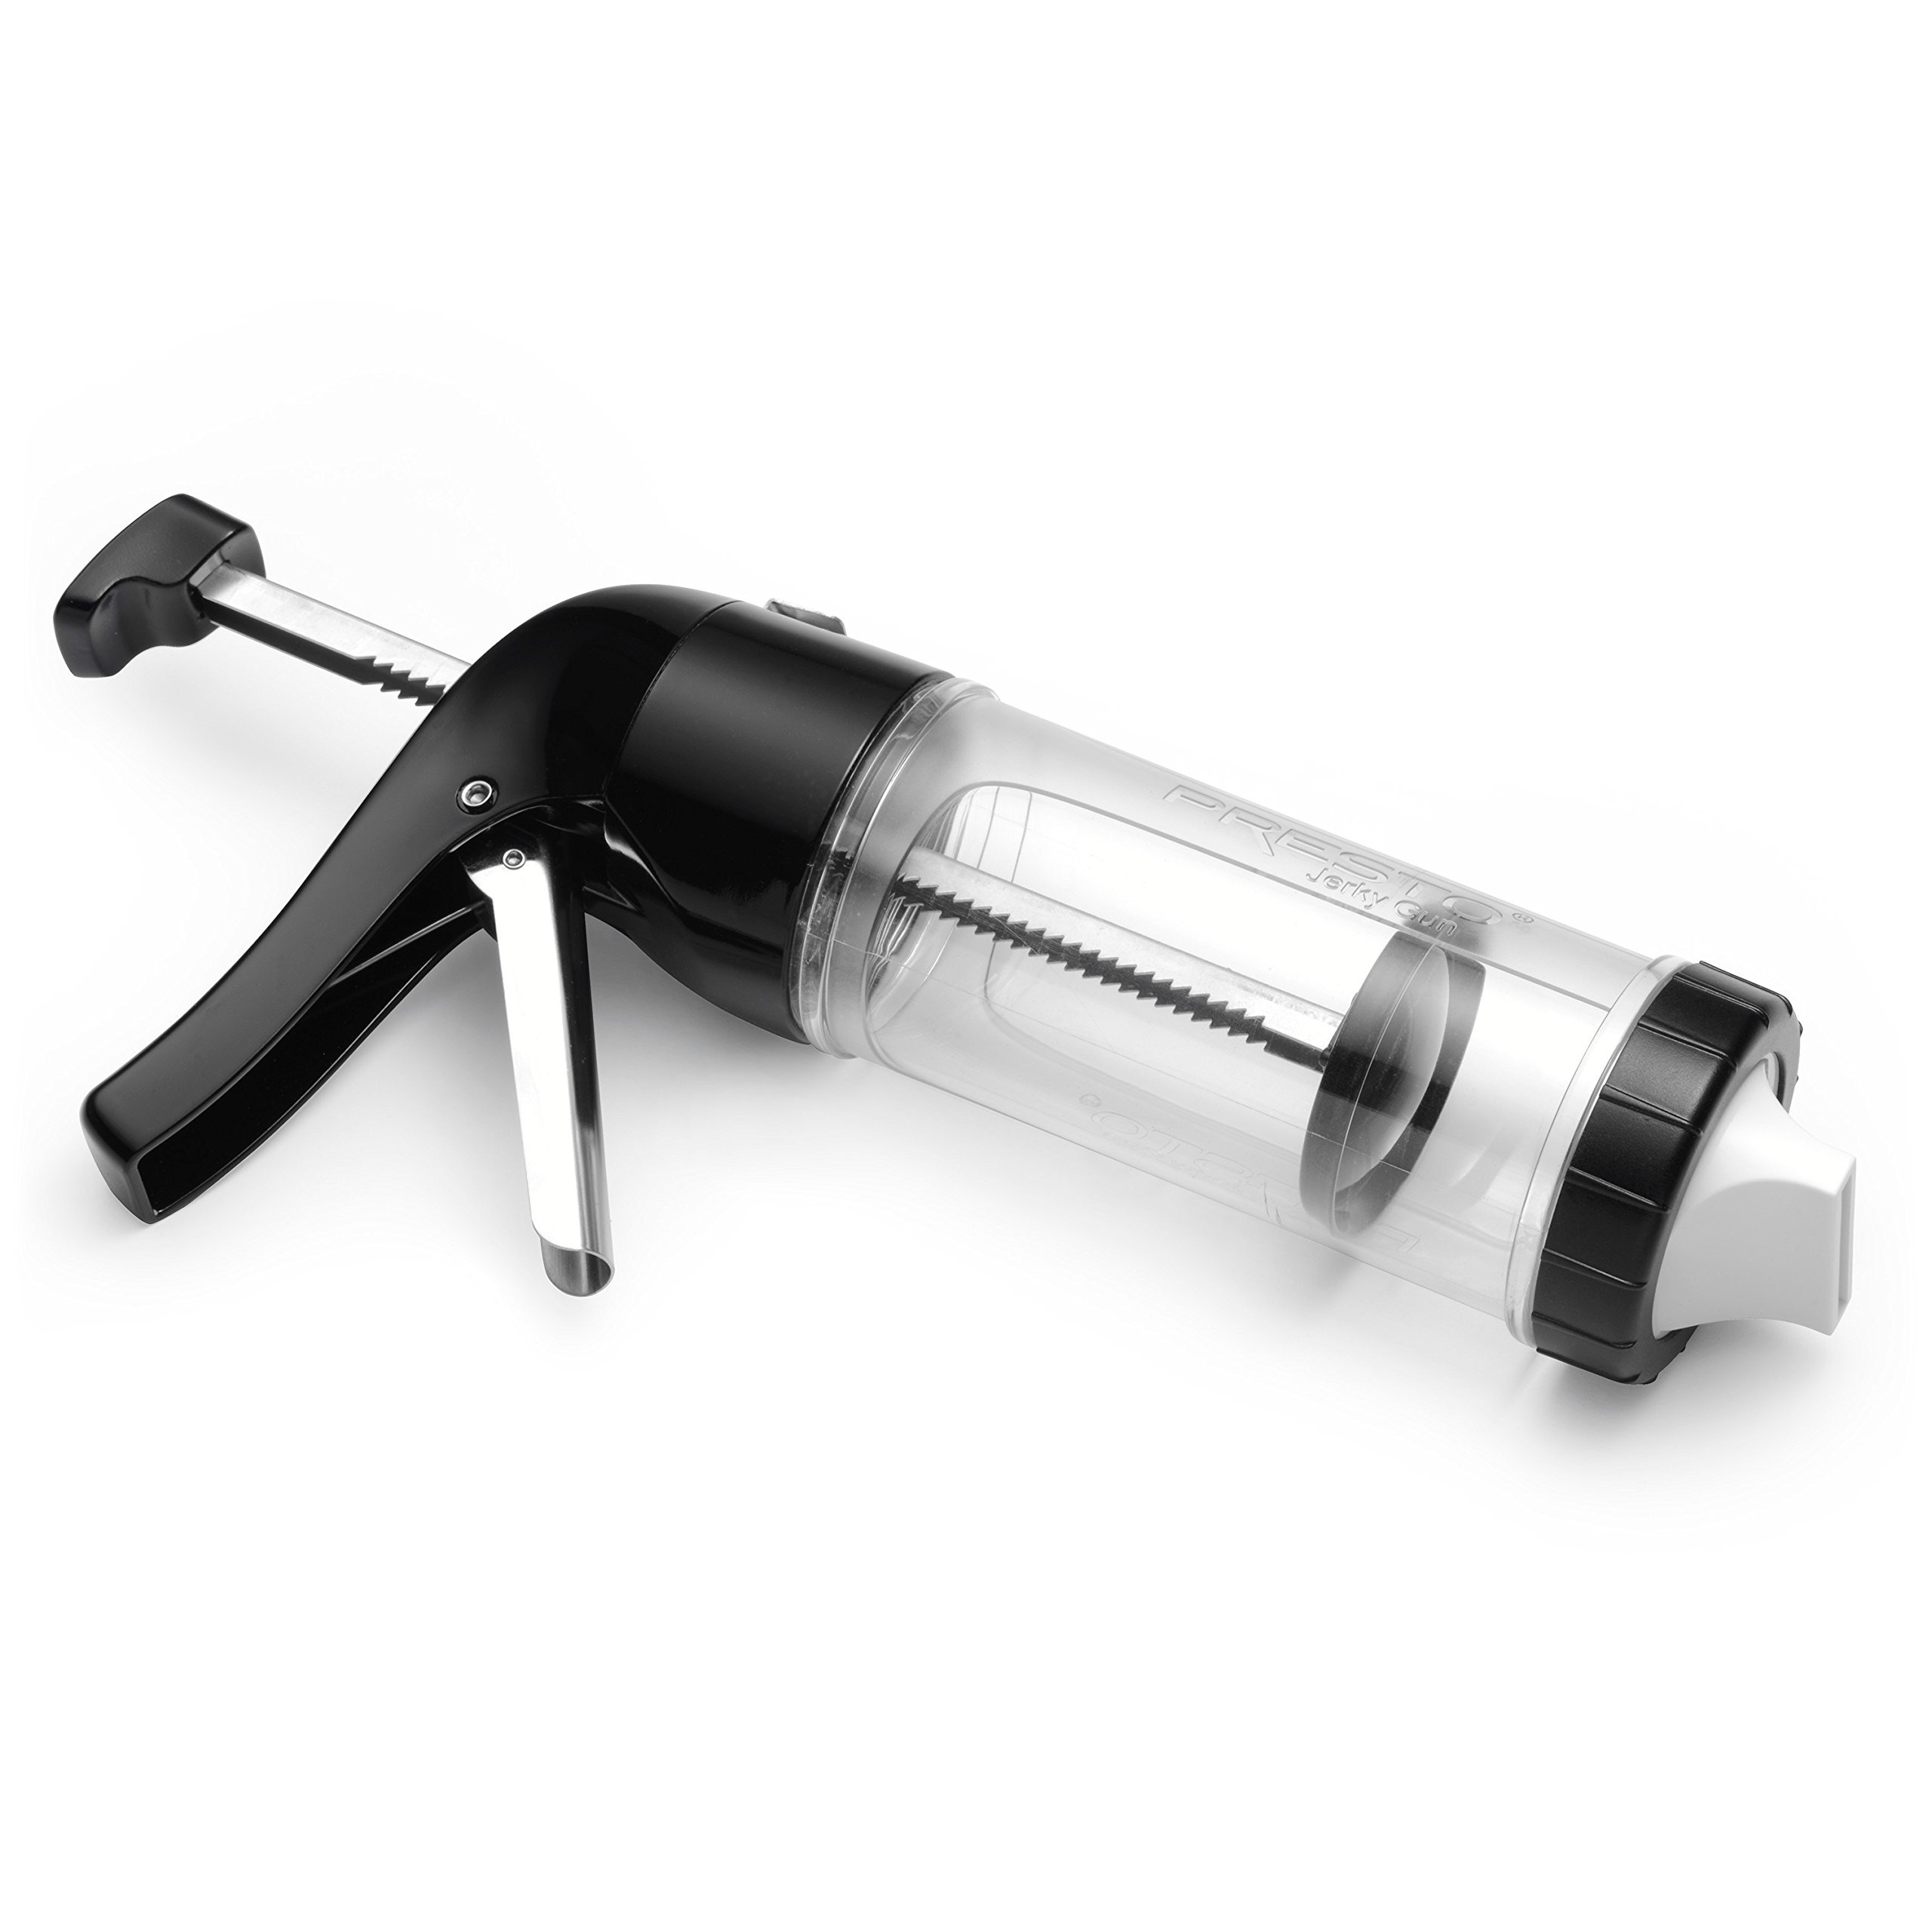
Item Name: Presto 08632 Jerky Gun
Bullet Point 1: The easy way to make jerky from ground beef, venison, and other meats.
Bullet Point 2: Dispenses sticks and strips perfect for drying.
Bullet Point 3: Wide, easy-to-load chamber with stainless steel rod.
Bullet Point 4: Holds one pound of seasoned ground meat.
Bullet Point 5: Includes three interchangeable nozzles: wide strips, dual strips, and round sticks.
Bullet Point 6: Dishwasher safe.
Value: 16.0
Unit: Ounce

Price: 29